Arnulf de Montgomery

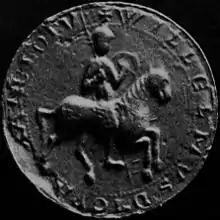
Seal of William Rufus. The device depicts the armament of a late eleventh-century mounted knight.

Partly as a result of the political conquest of Wales in the late eleventh century, the Anglo-Norman Church endeavoured to subjugate and exploit the Welsh Church. From the perspective of the English Crown, the Welsh Church was isolated, archaic, deviant, and backward-looking. Conversely, Anglo-Normans regarded themselves as religious reformers, and sought to impose their own standards and practices upon the Welsh. One way in which the Anglo-Normans imposed their ecclesiastical authority upon the Welsh was through the appointment and control of bishops. Within a year of his consecration as Archbishop of Canterbury in December 1093, Anselm temporarily suspended the Welsh bishops of Glamorgan and St David's, revealing that these diocesan territories had fallen under Canterbury's ecclesiastical authority. In May 1095, Wilfrid, Bishop of St David's came to terms with Anselm. In turn, the latter admonished several leading Anglo-Normans holding lands in the diocese of St David's, urging them to regard Wilfrid as their bishop, and to return the lands, tithes, and churches that they had unjustly seized from him. Two marcher lords specifically singled out by Anselm were Arnulf and Robert de Bellême. In fact, the ravaging of the lands of St Davids in 1097 by Arnulf's steward at Pembroke, Gerald, is recorded by the thirteenth- and fourteenth-century "Brenhinedd y Saesson", "Brut y Tywysogyon", the "B" and "C" versions of the eleventh- to thirteenth-century "Annales Cambriæ". As a friend of the archbishop, Arnulf may have been more liable to respect this call of restraint from Anselm than from anyone else.